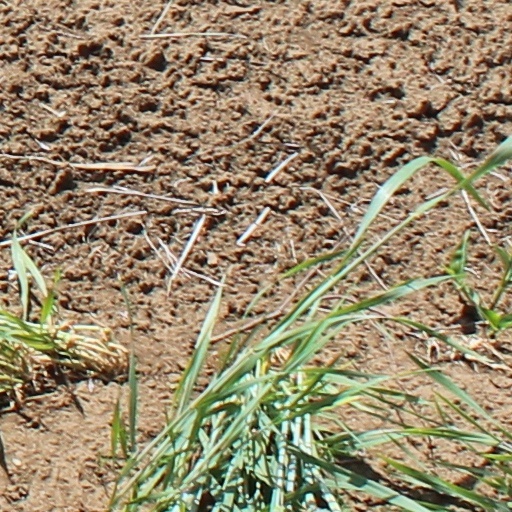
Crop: wheat